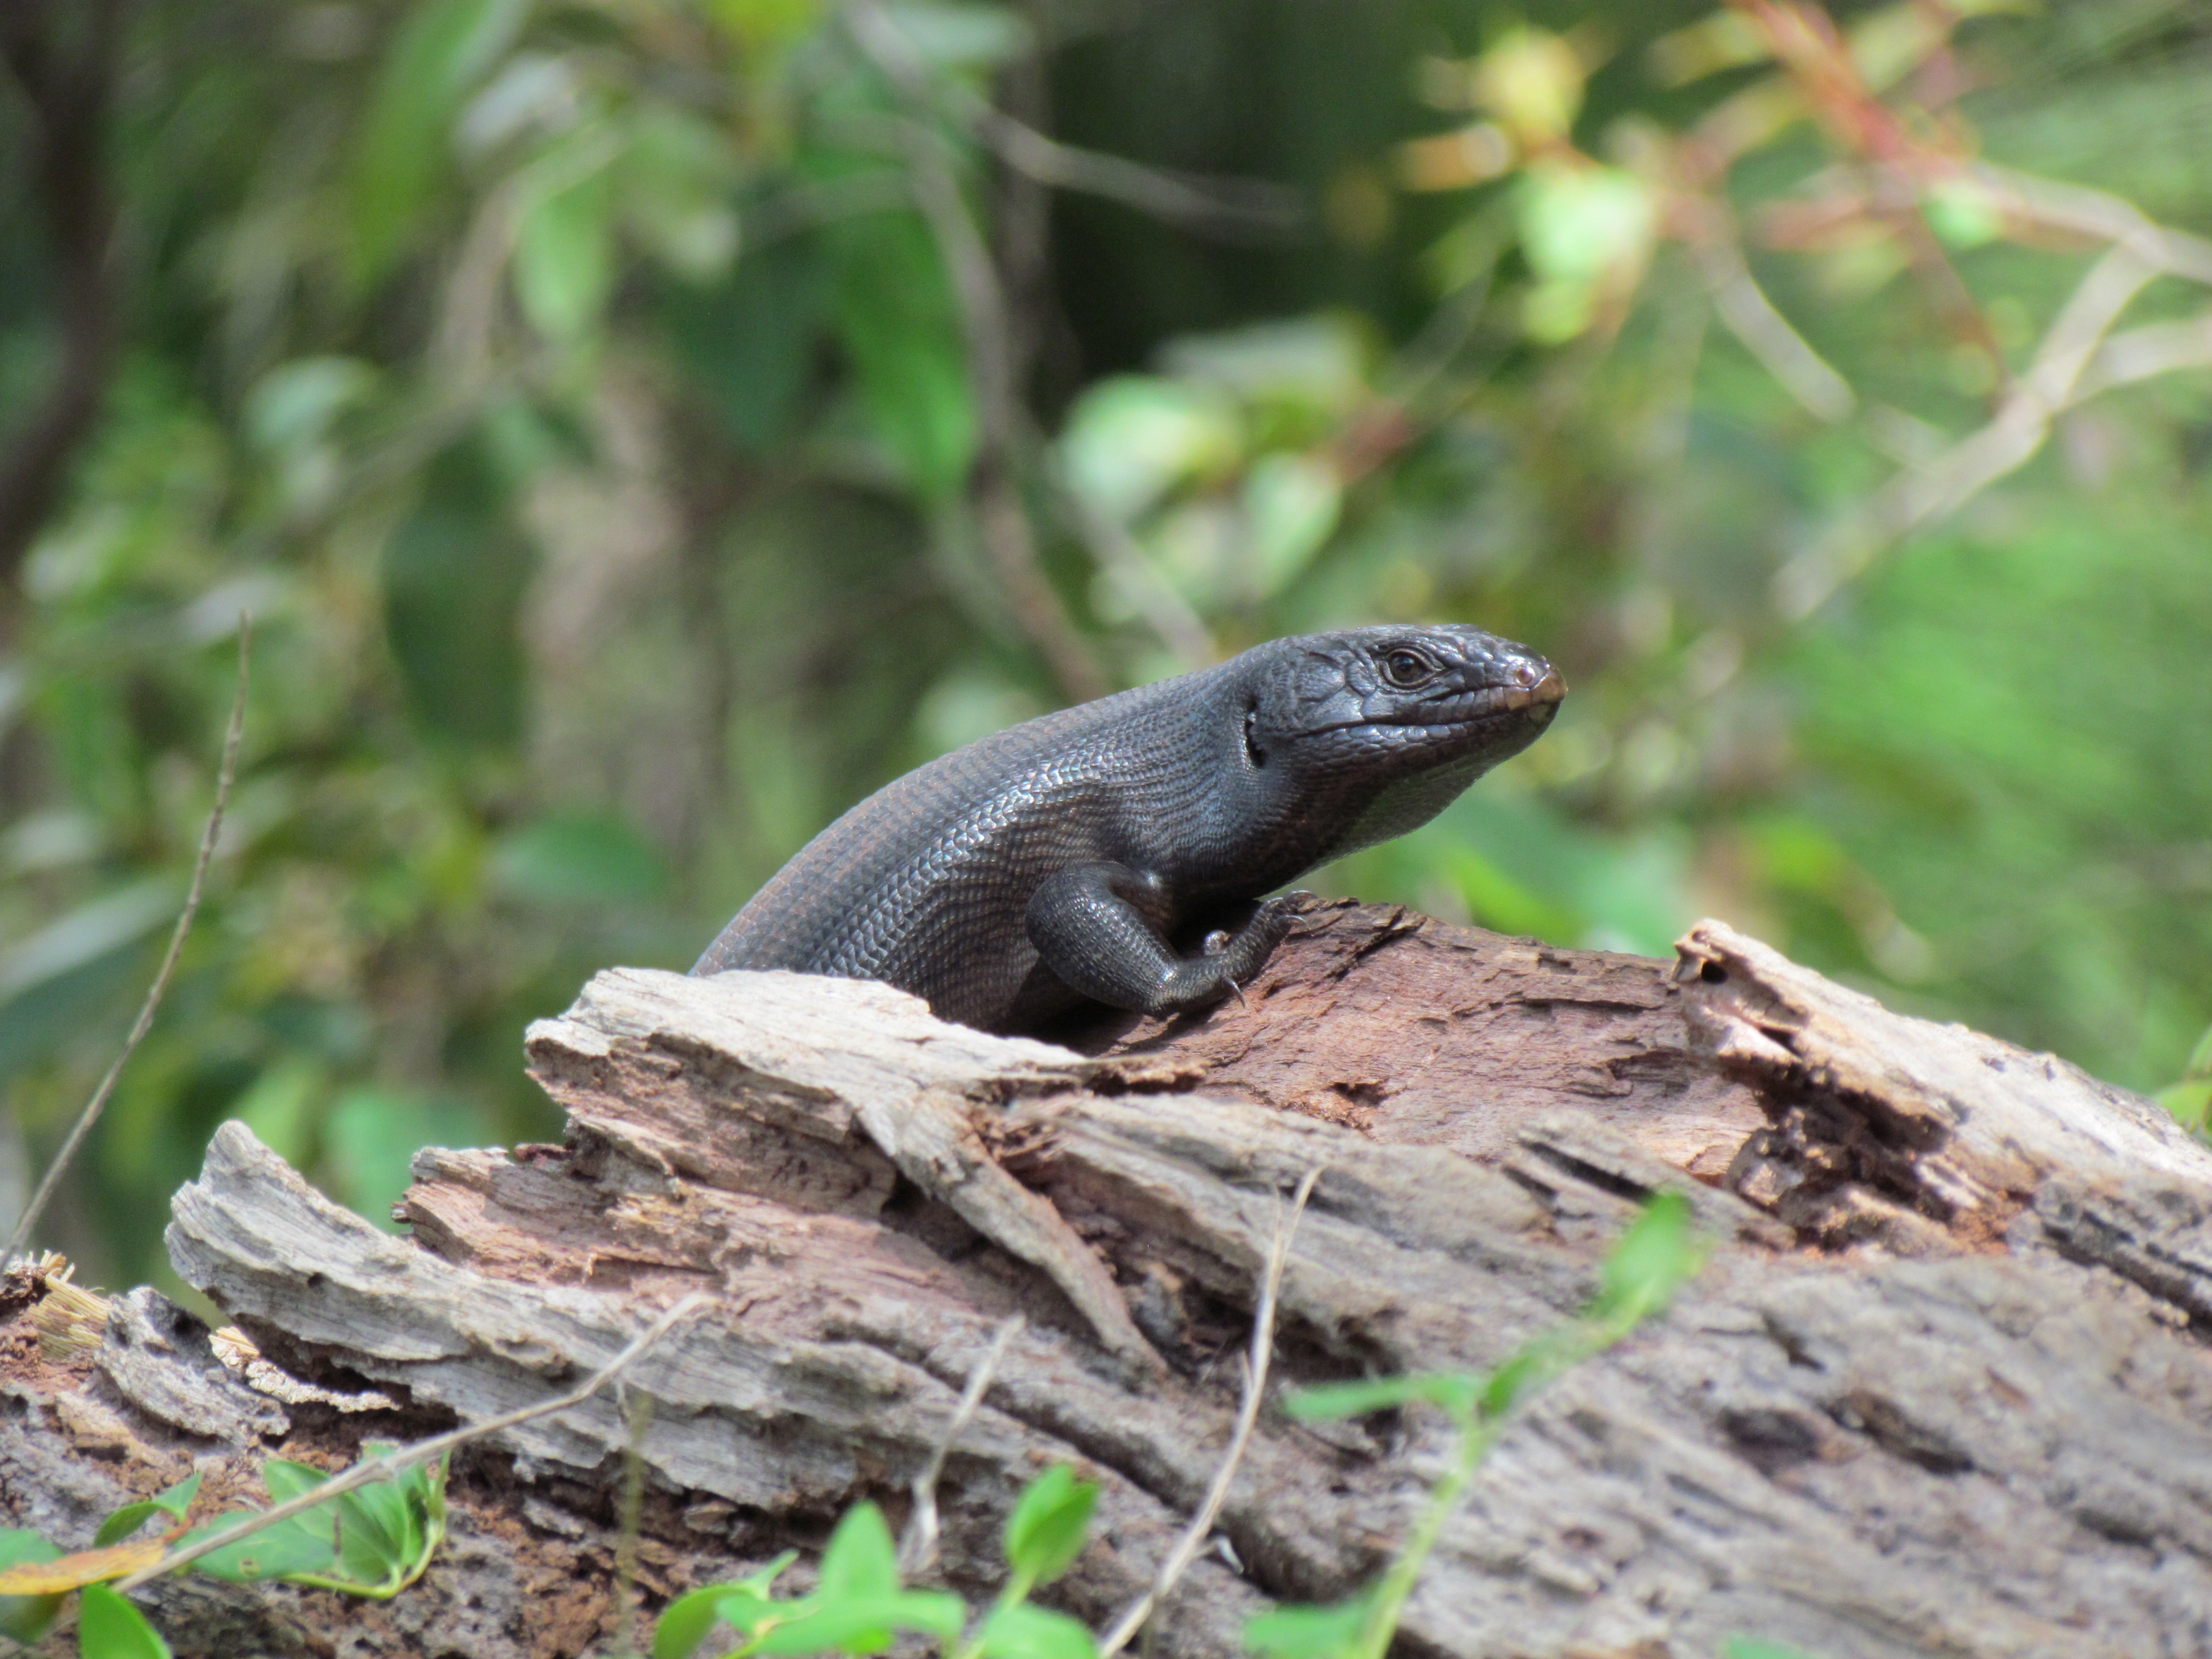
nature, animal, wildlife, reptile, black, fauna, lizard, tree trunk, hide, vertebrate, reptiles, lacerta, beasts, scaled reptile, lacertidae